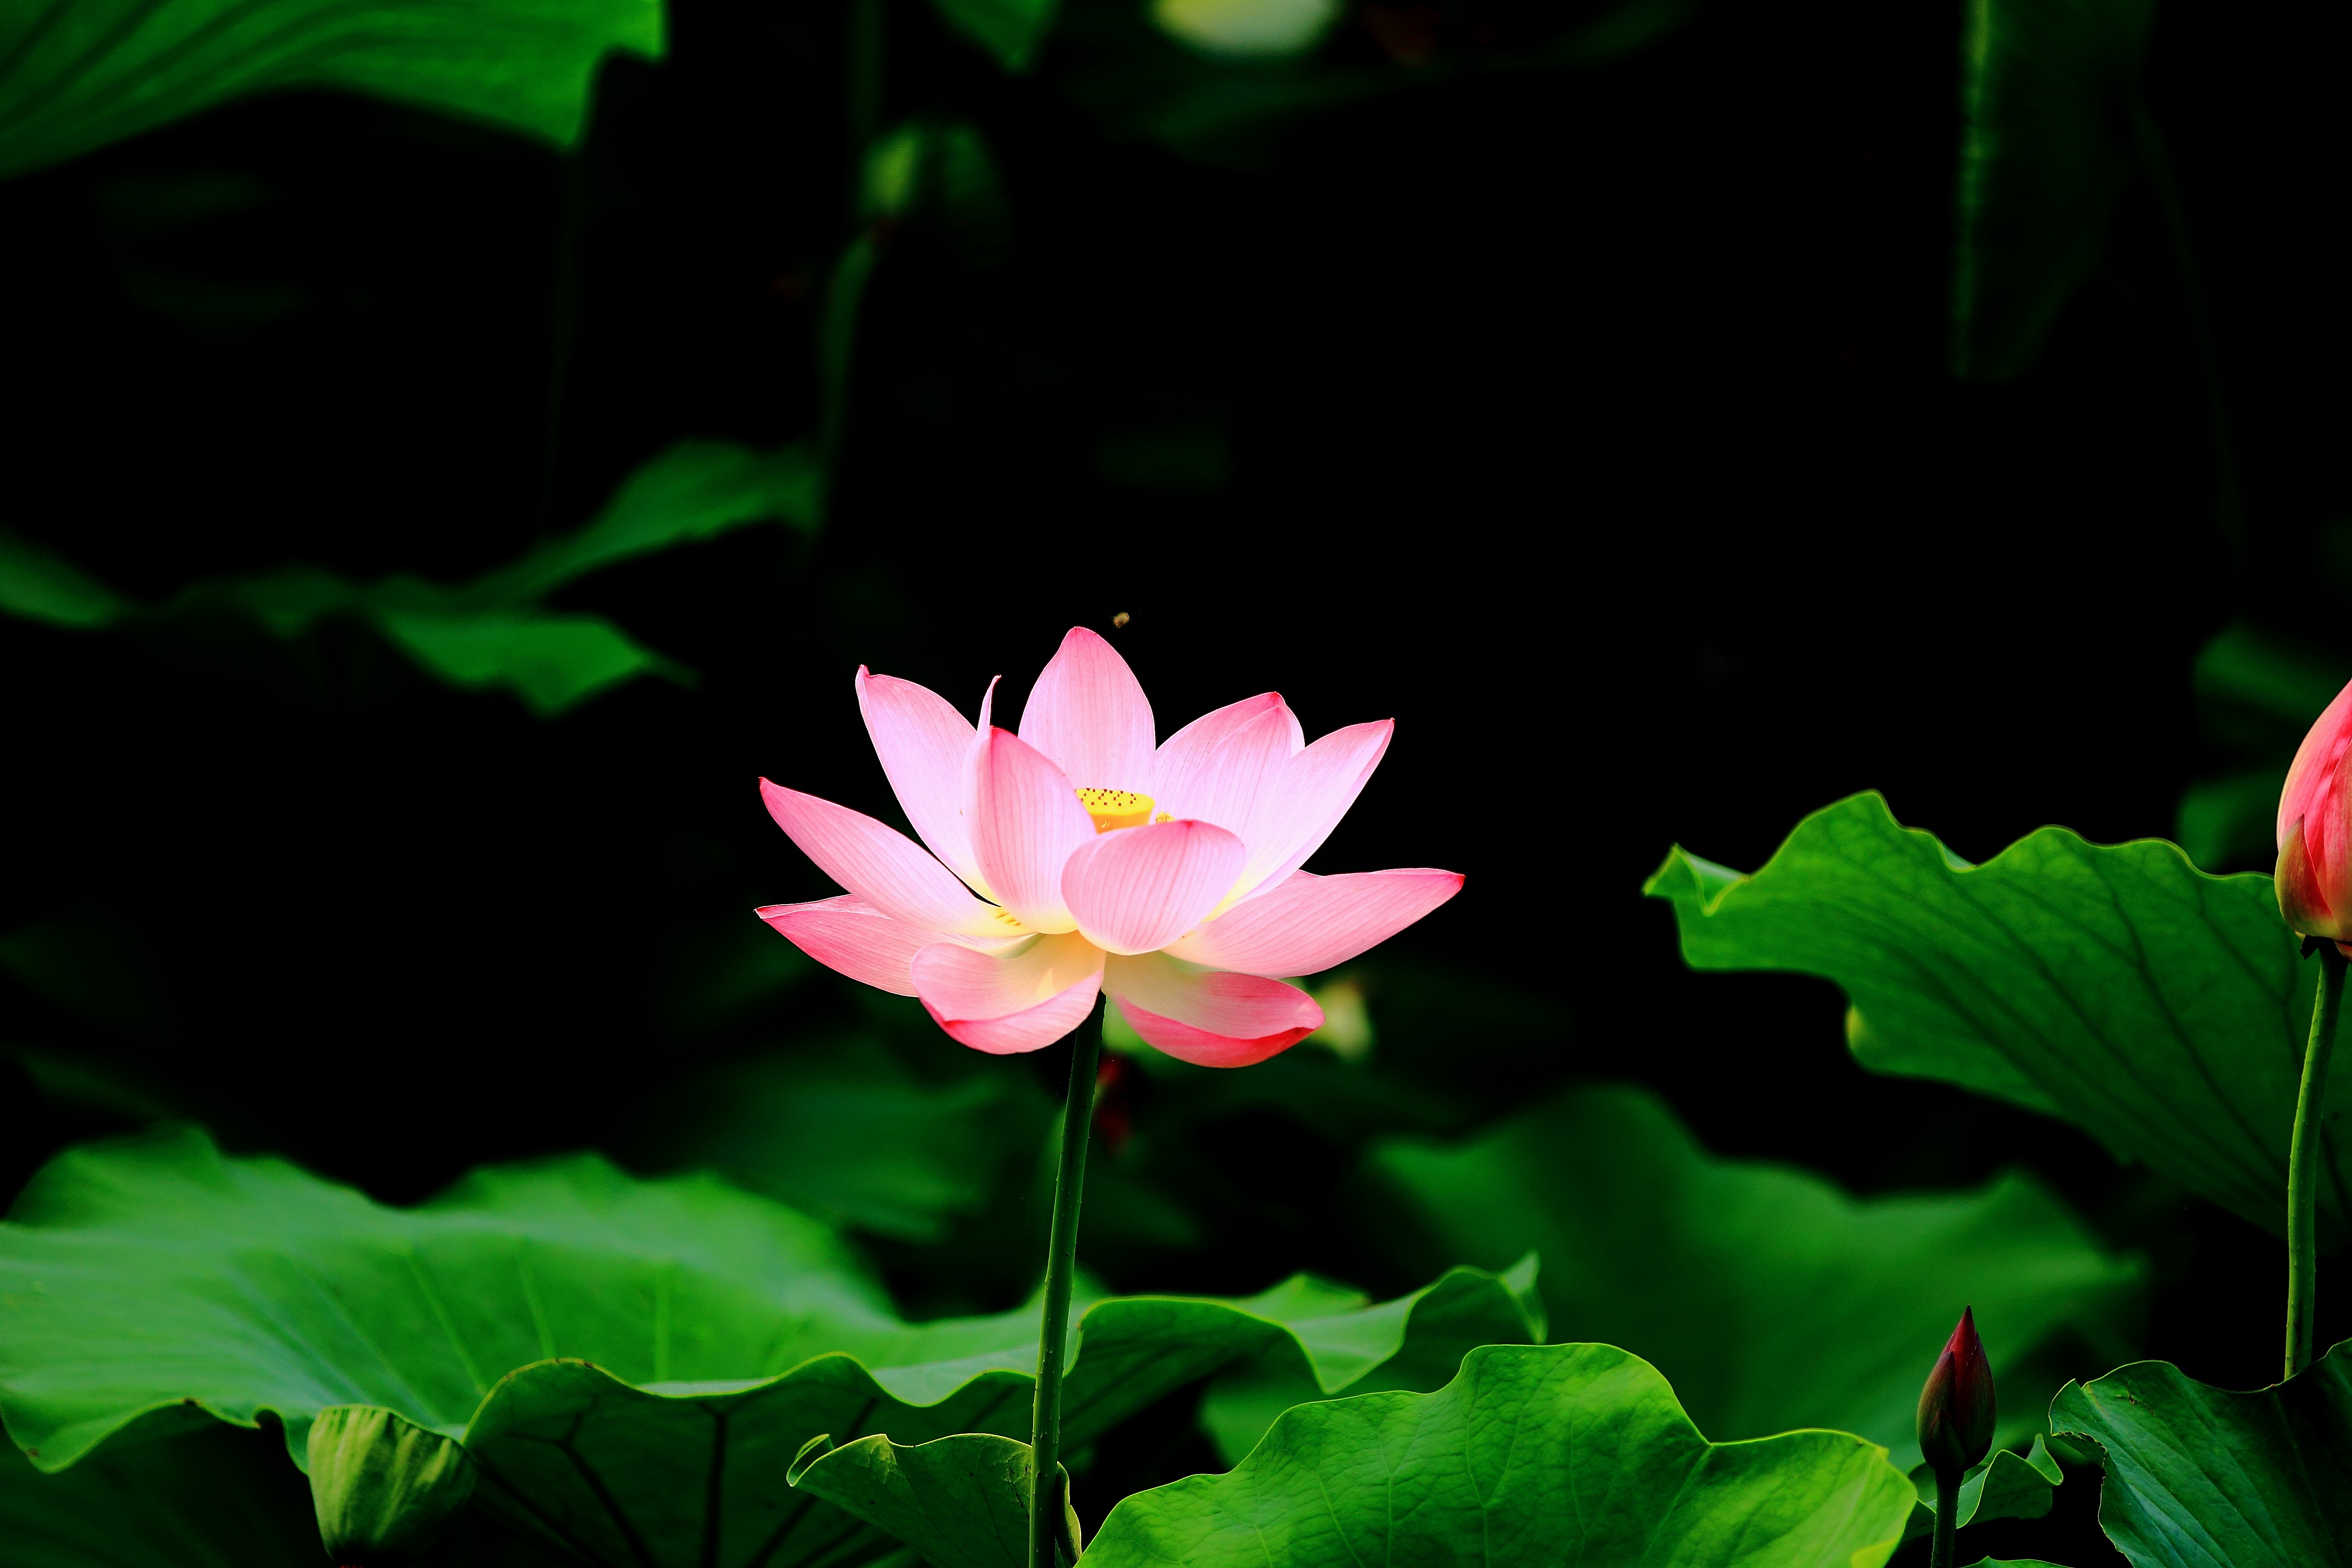
nature, plant, leaf, flower, petal, pond, green, botany, powder, sacred lotus, aquatic plant, flora, lotus, hd, flowering, macro photography, water plant, flowering plant, land plant, lotus family, proteales